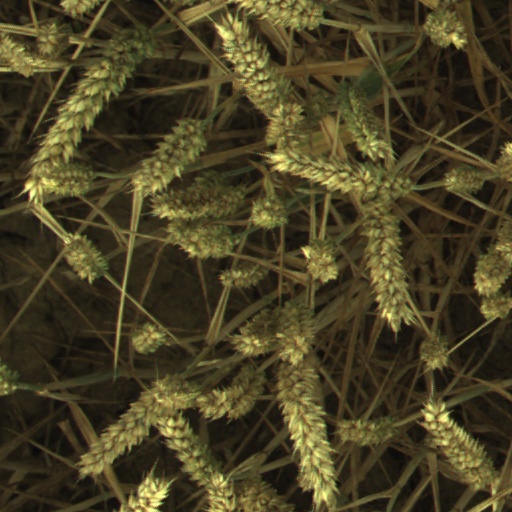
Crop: wheat